Balham Valley

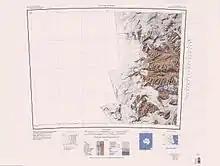
Upper Victoria Valley towards the north of mapped region

Snowy peak, about high, rising west-southwest of Shapeless Mountain, at the south end of the Willett Range.